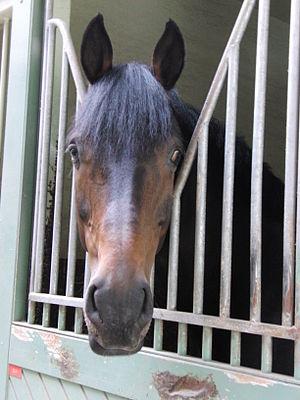
Sontero, hongre hanovrien né en 2006, dans son boxe à l'ENE, Saumur, France
Le Hanovrien est une race de chevaux de sport allemands, dont le nom provient de la ville de Hanovre. Il prend forme aux XVIIᵉ et XVIIIᵉ siècles, par croisement avec le Holsteiner au haras national de Celle. Destiné aux travaux de ferme un premier temps, il est allégé pour la remonte de la cavalerie au XIXᵉ siècle, quand les croisements avec le Pur-sang et le Mecklembourgeois l'influencent. Après un court retour à la traction agricole, la race est réorientée vers les sports équestres au milieu du XXᵉ siècle.